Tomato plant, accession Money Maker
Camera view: horizontal (90 deg, fisheye); turntable rotation: 330 degrees
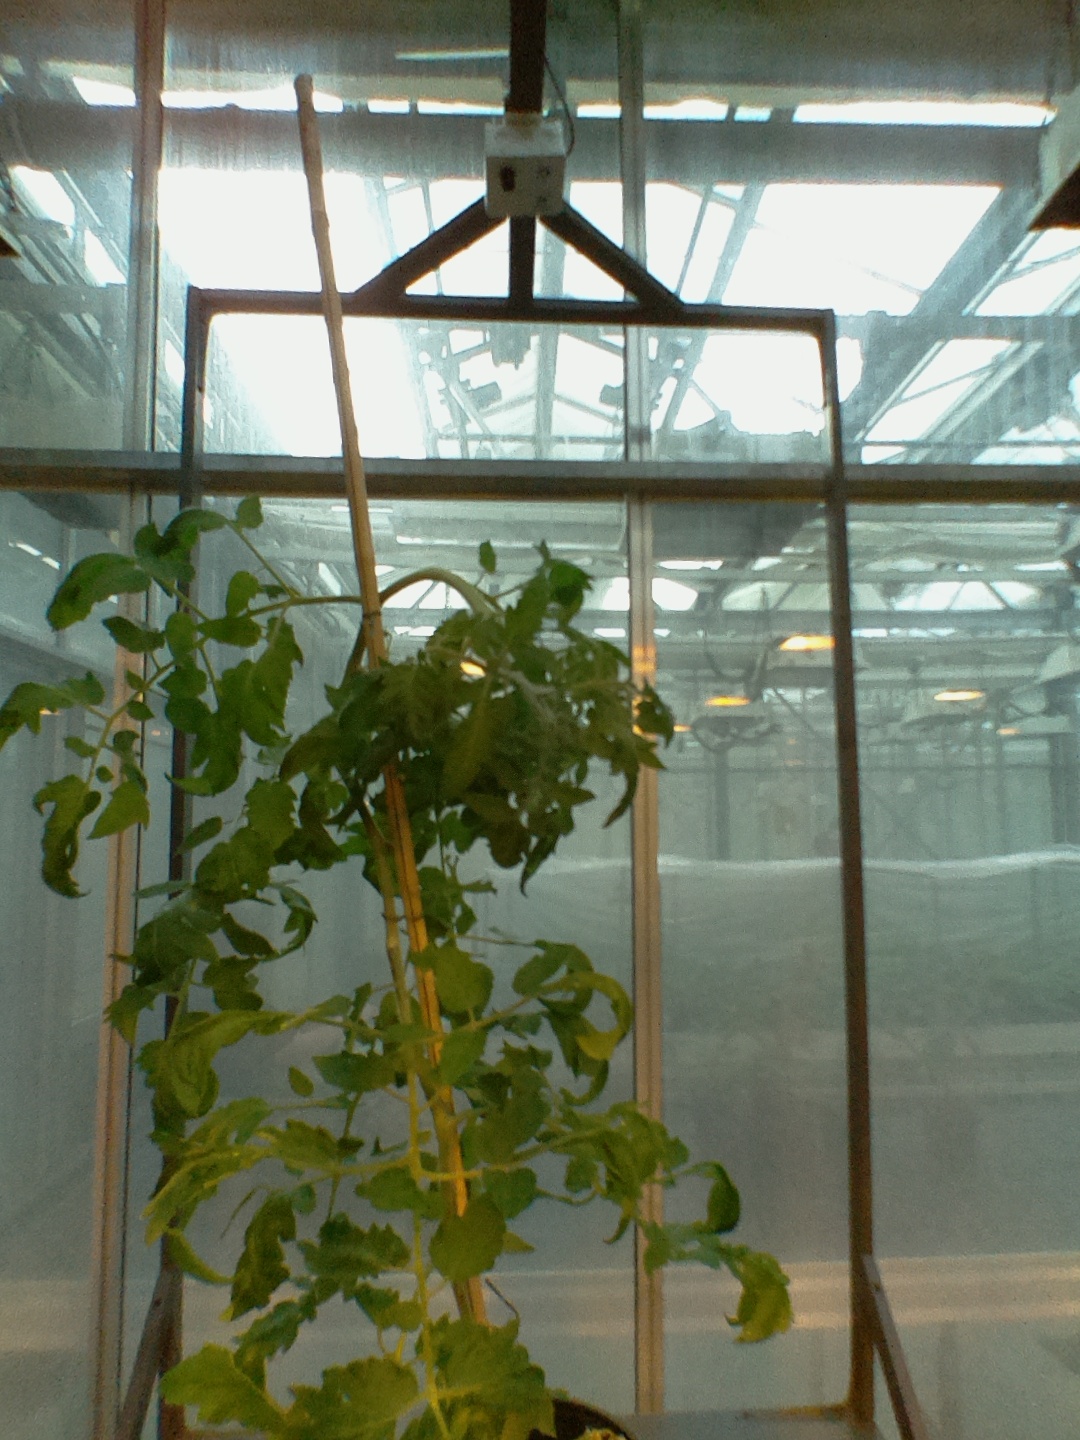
BBCH growth stage 69: End of flowering, 90%-100% of flowers open, more petals falling